2017–2021 New York City transit crisis

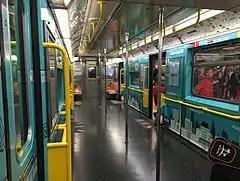
the interior of a 42nd Street Shuttle train without any seats

Even before the crisis, every non-shuttle subway route's on-time performance had declined: in 2007, all of these routes had over 70% on-time performance, arriving at the last station within five minutes of the timetable, but in 2017, only three routes could claim that distinction. The least reliable route, the 2 train, reached its terminus on-schedule only 32% of the time, and the New York City Subway's 65% average on-time performance was the lowest among all major cities' transit systems. David L. Gunn, who helped end the 1980s transit crisis when he led the NYCTA in the mid-1980s, described the 2017 crisis as "heartbreaking".